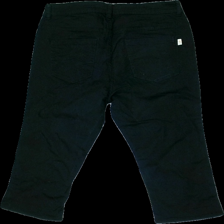
View: back
Type: Trousers
Category: Ladies
Brand: Missing
Brand text on label: Pernilla wahlgren
Colors: Black
Material: 100% Cotton
Cut: Tight, Cropped
Size: 44
Season: All
Price range: 50-100
Recommended usage: Reuse